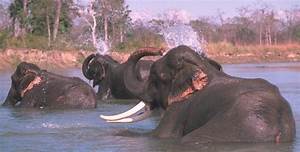
Label: elephant